Linden Hall at Saint James Park

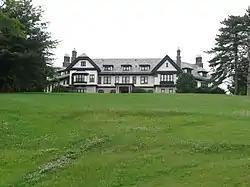
Linden Hall at Saint James Park, July 2009

Linden Hall at Saint James Park is a historic estate and national historic district located at Lower Tyrone Township, Fayette County, Pennsylvania. The district includes three contributing buildings, one contributing structure, and one contributing object. The mansion was built by Sarah B. Cochran between 1909 and 1911, and is a 2 1/2-story, stone and stucco dwelling in the Tudor Revival style. The mansion has 31 rooms and is in the shape of a crescent. It is atop a hill at a elevation that affords a panoramic view of the surrounding area. Also on the property are the contributing garage and chauffeur's residence, gardens, and pool pavilion. It was a private residence until 1944, when it was sold to the Order of Saint Basil the Great as a novitiate. In 1957, it was sold to the St. James Country Club, and the property was developed as a country club in the 1960s and 1970s. It was sold to the United Steelworkers in 1976. It was added to the National Register of Historic Places in 1998. The Tiffany window that Sarah Cochran had commissioned for it was designed by Agnes Northrop and acquired by the Metropolitan Museum of Art in 2023.